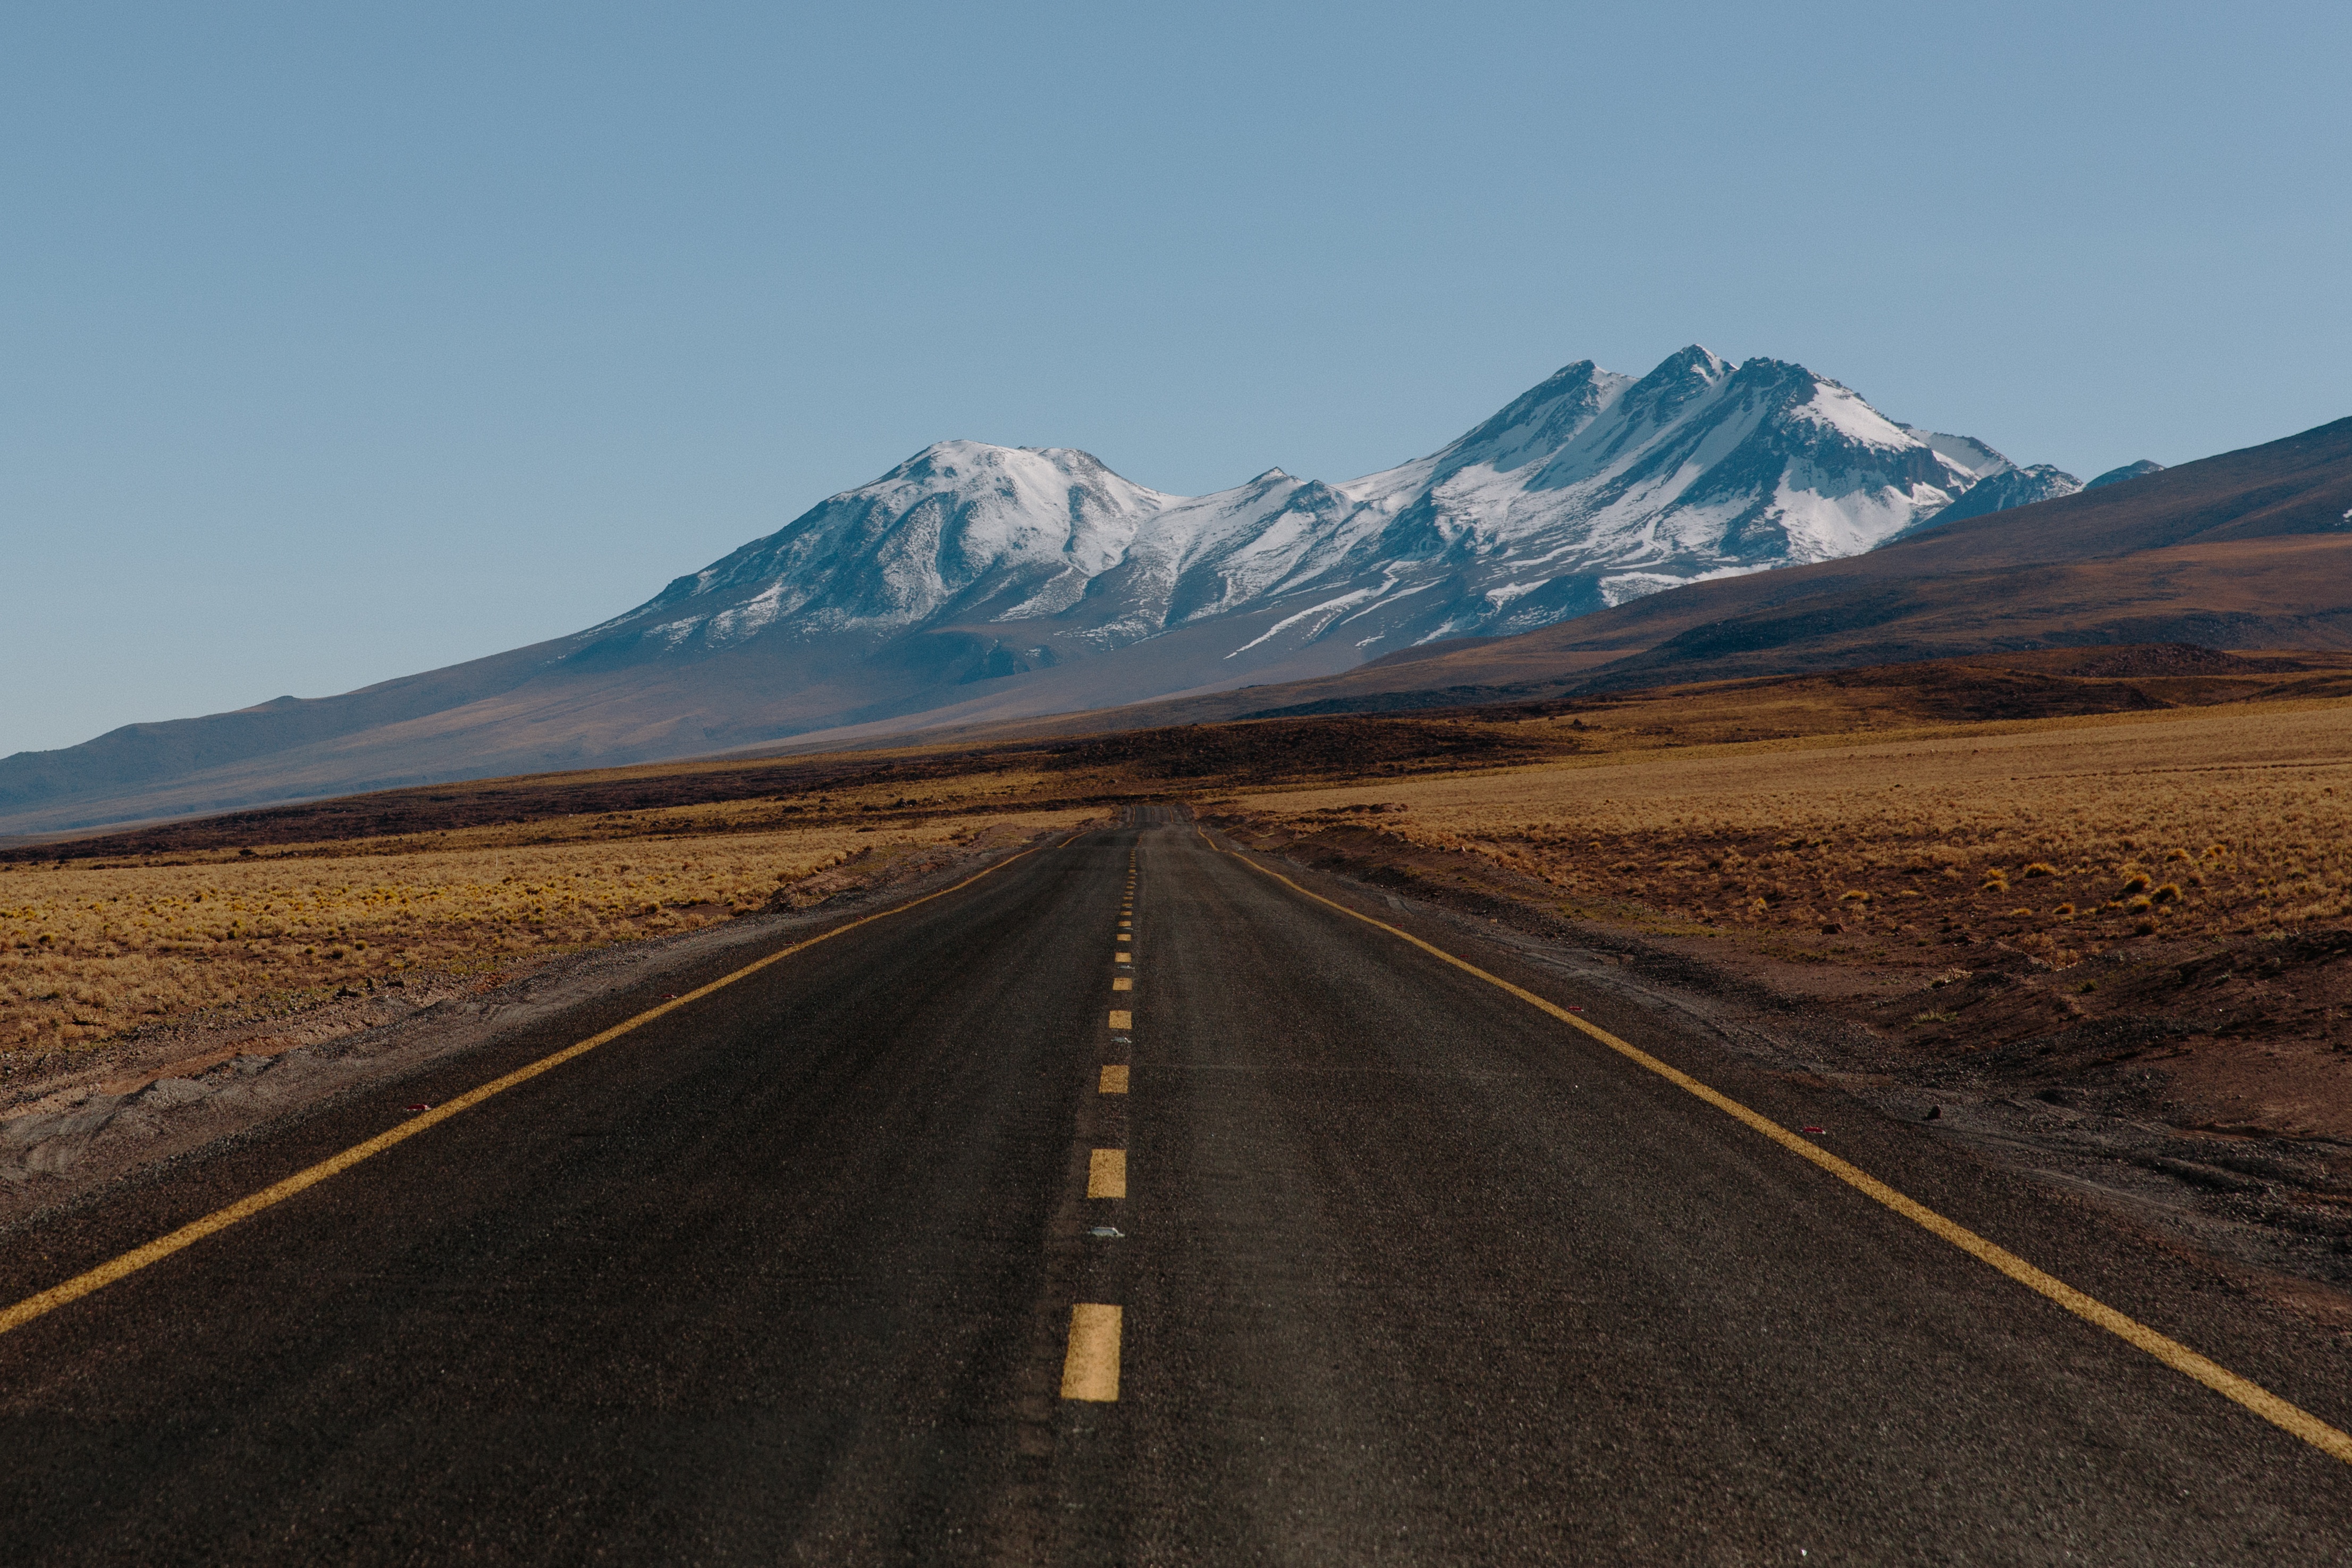
landscape, horizon, mountain, road, prairie, hill, highway, mountain range, asphalt, open road, plain, road trip, infrastructure, plateau, mountain pass, mountainous landforms